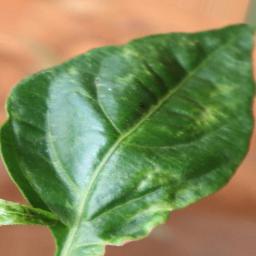
Label: mites_and_trips